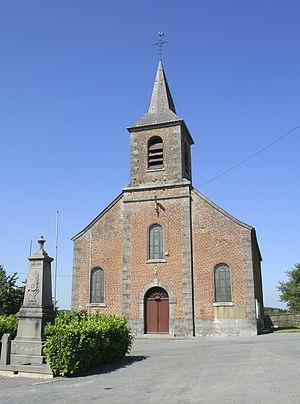
Macquenoise (Belgique), l’église Saint-Amand.